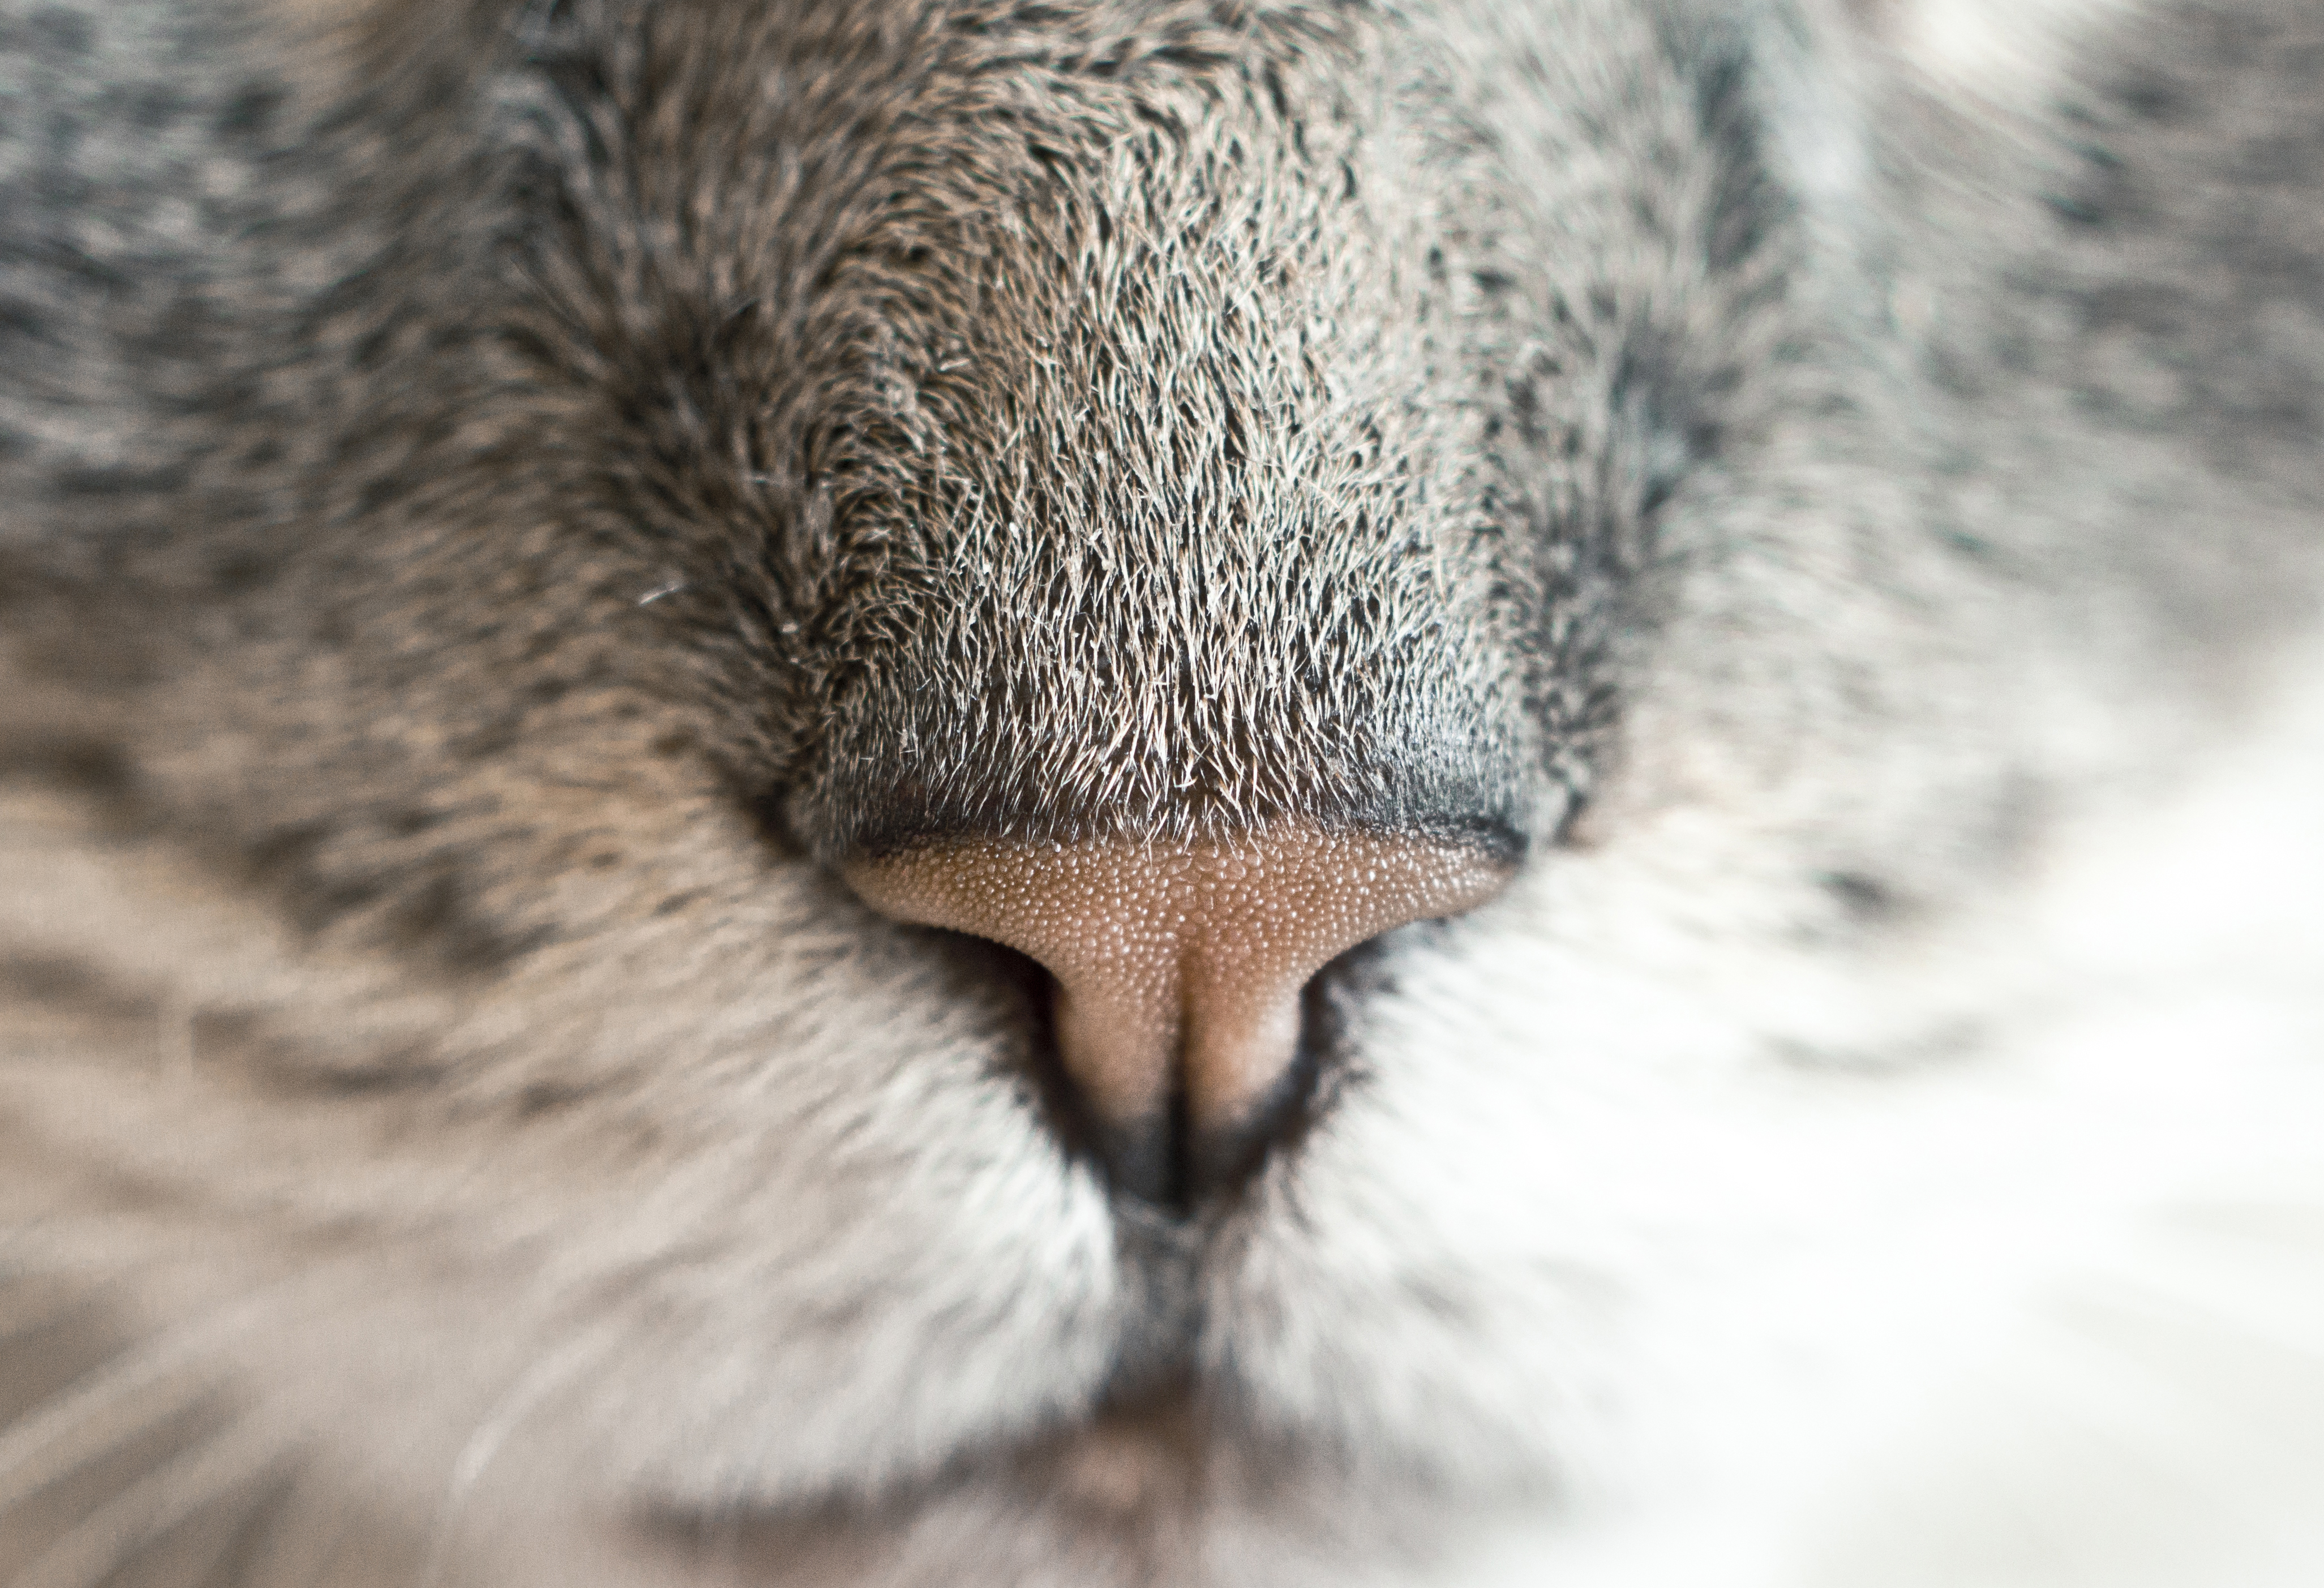
animal, wildlife, pet, kitten, cat, mammal, fauna, mouth, close up, human body, nose, whiskers, snout, eye, head, vertebrate, details, hairs, organ, macro photography, close up view, close to, small to medium sized cats, cat like mammal